Tayfun Cora

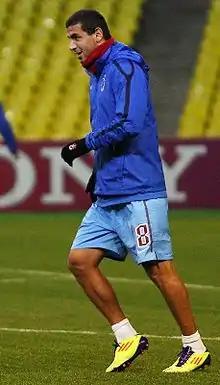

Tayfun Cora (born 5 December 1983 in Vakfıkebir) is a retired Turkish footballer.